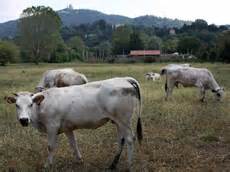
Label: cow